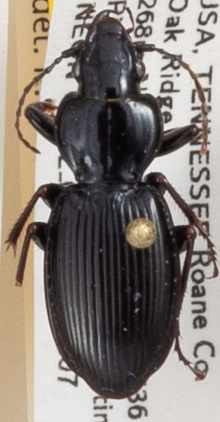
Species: Cyclotrachelus fucatus
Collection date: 2019-08-07
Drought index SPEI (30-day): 1.362
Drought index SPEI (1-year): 2.09
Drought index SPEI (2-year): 2.09